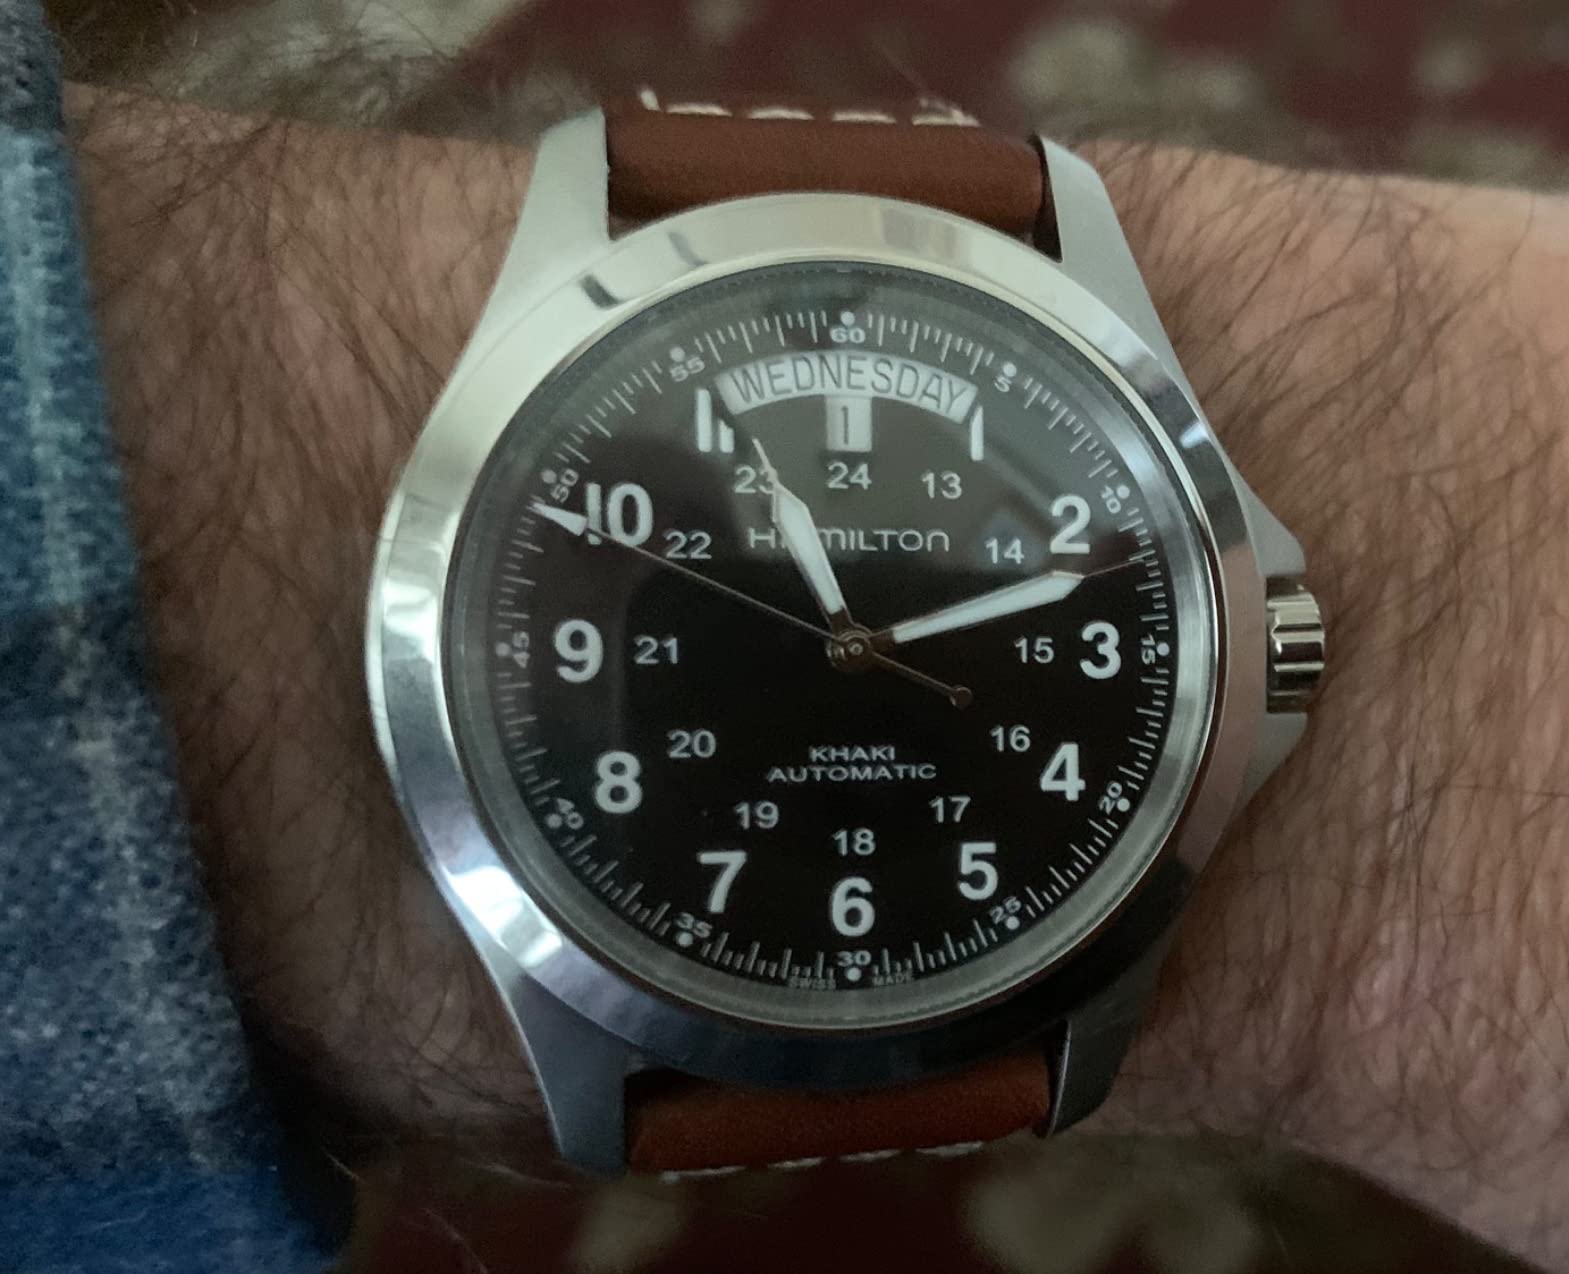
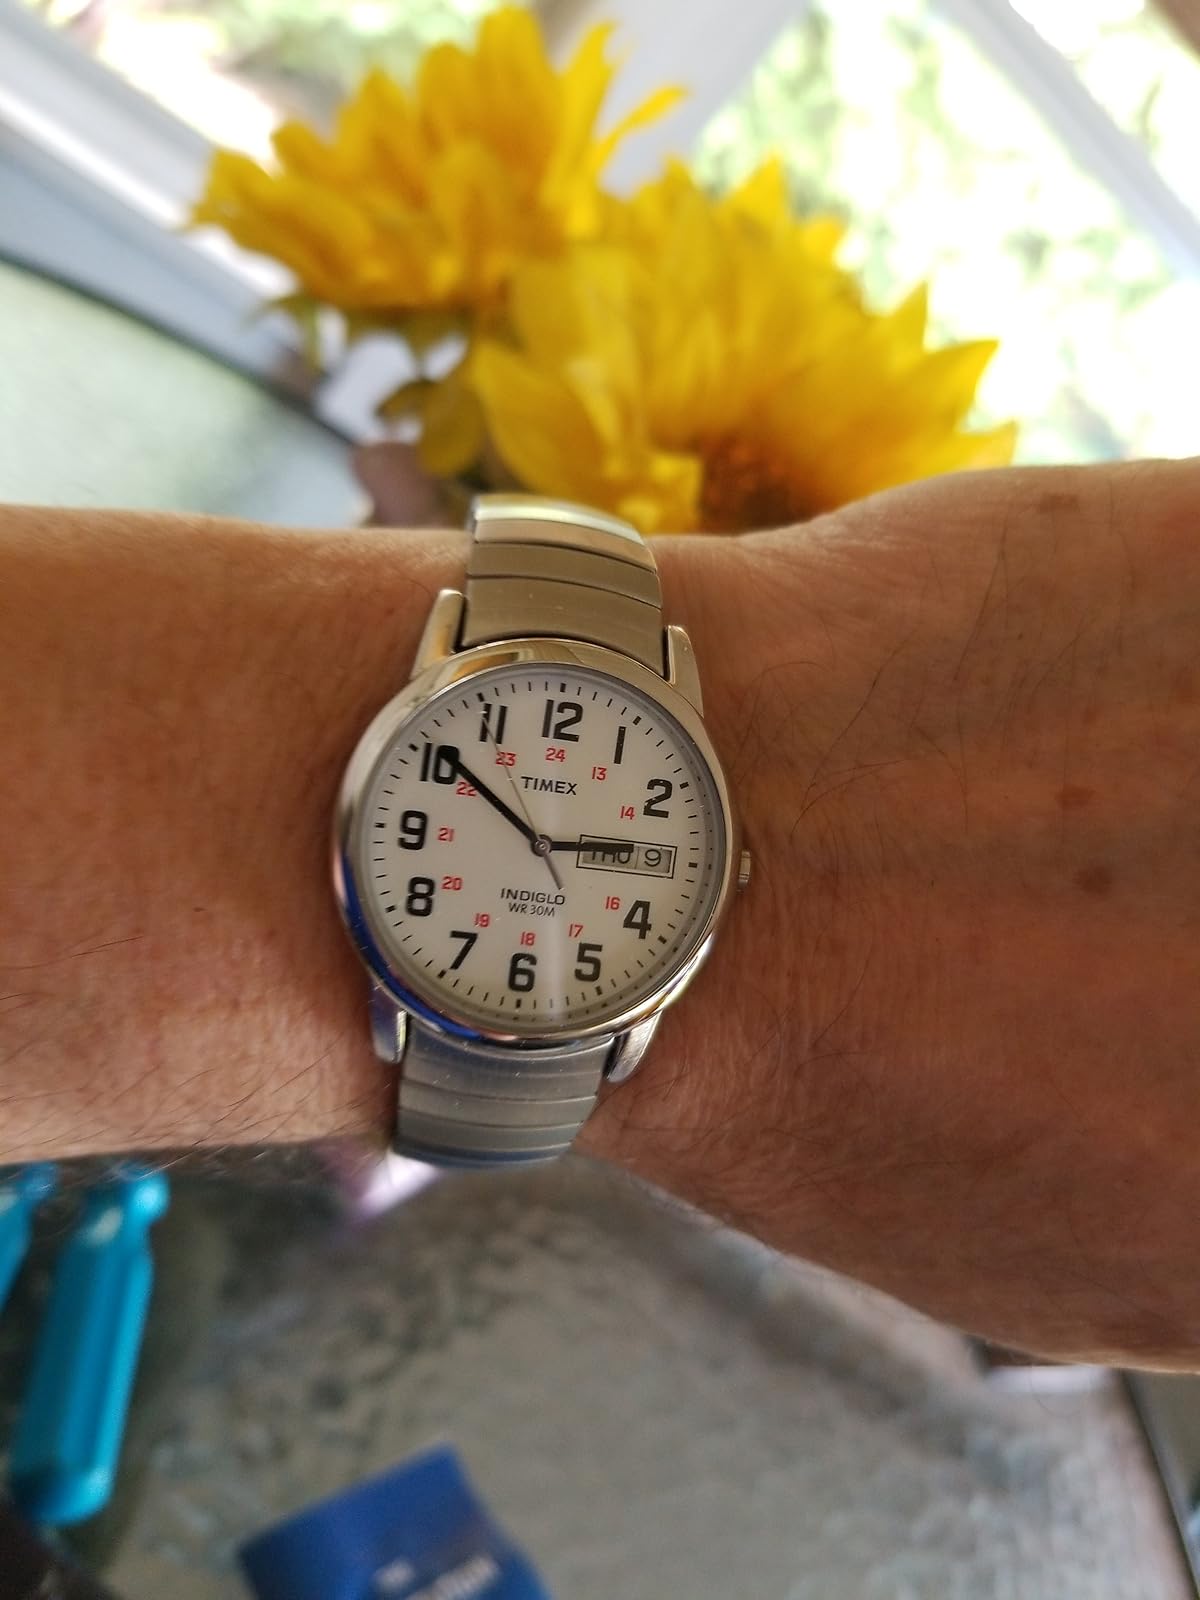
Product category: accessories_watch
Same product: no